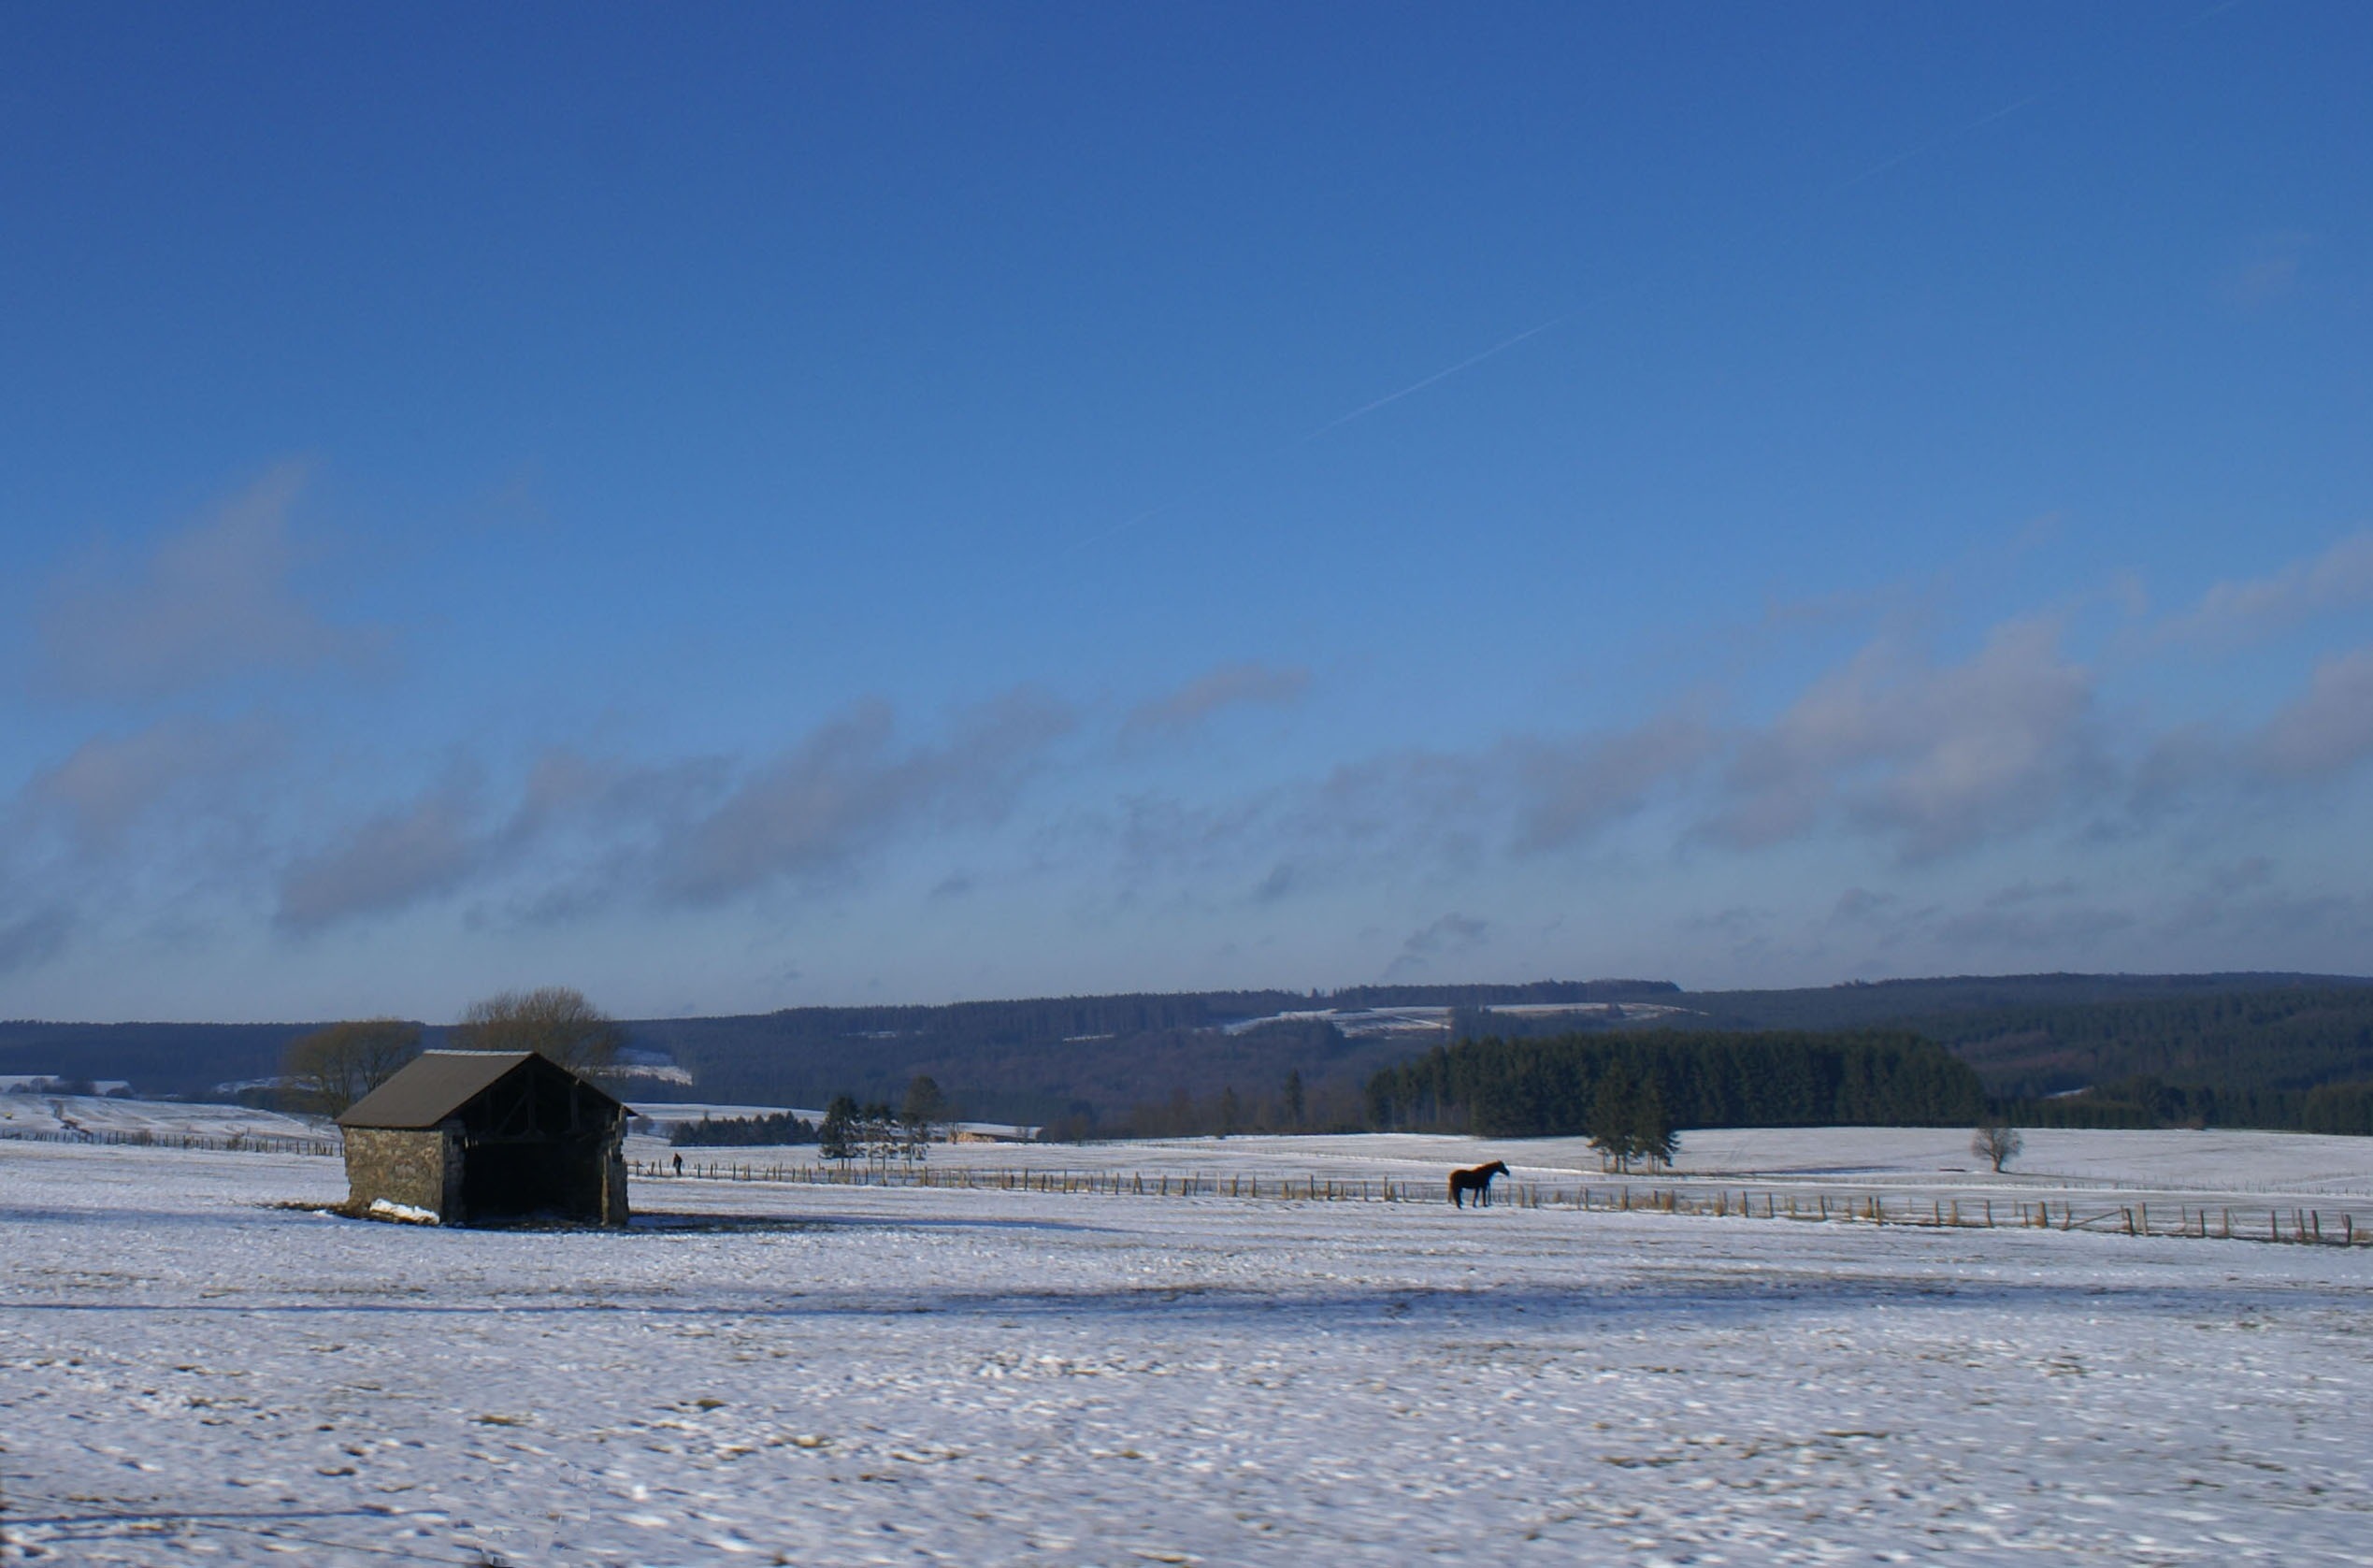
sea, mountain, snow, winter, sky, wave, barn, ice, vehicle, pasture, weather, arctic, season, blue sky, belgium, ardennes, arctic ocean, atmosphere of earth